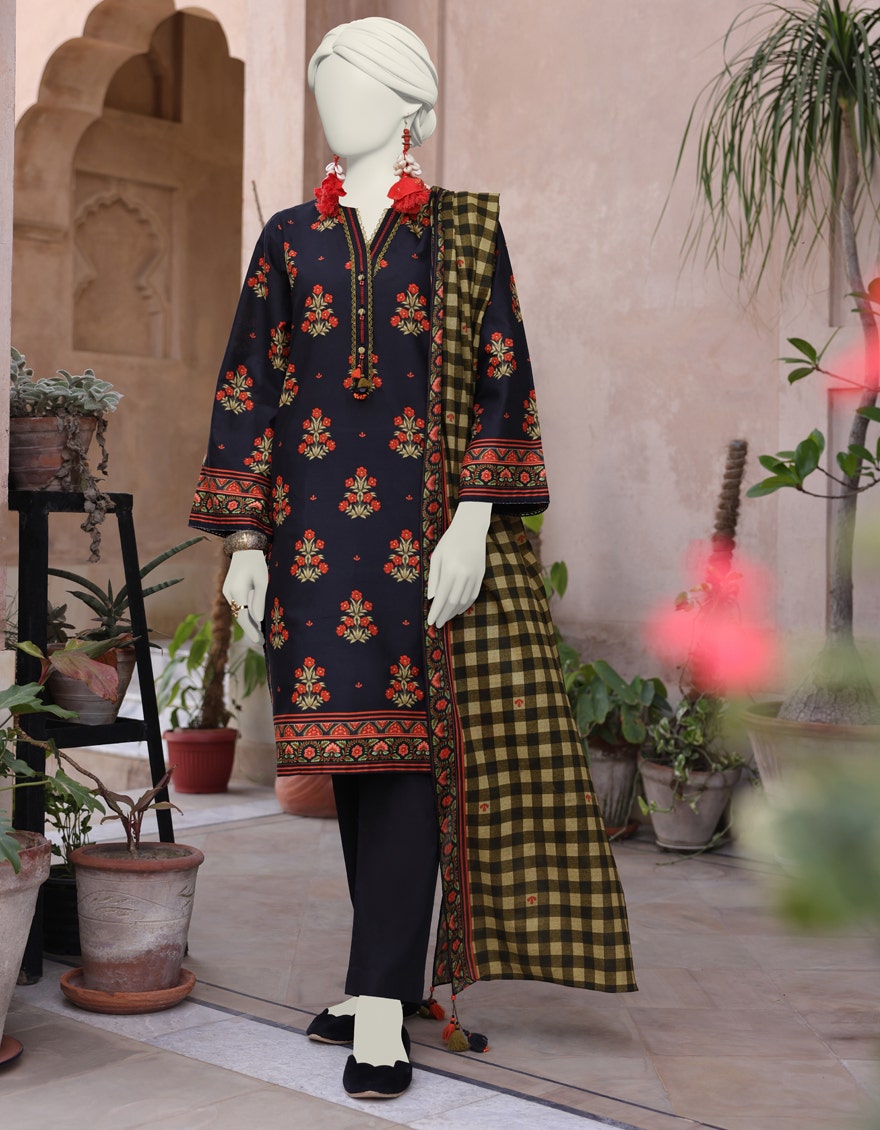
black multi embroidered cotton suit